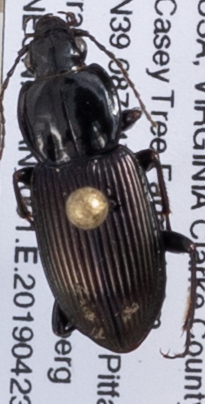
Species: Pterostichus trinarius
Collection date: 2019-04-23
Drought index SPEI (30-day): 0.41
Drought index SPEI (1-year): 2.09
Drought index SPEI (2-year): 2.09